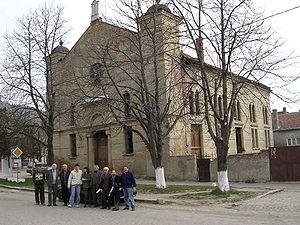
La Synagogue de Șimleu Silvaniei est un édifice de Șimleu Silvaniei, Transylvanie, Roumanie construit en 1876.